Cathedral of the Holy Trinity (Quebec)

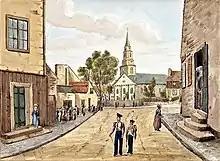
View of the Anglican cathedral from Ursulines of Quebec, 1830

The Diocese of Quebec was founded in 1793. Its first bishop, Dr. Jacob Mountain, gave his early attention to the erection of a cathedral. The completed building, designed by military officers William Robe and William Hall, was built between 1800 and 1804. It was consecrated on August 28, 1804, becoming the first Anglican cathedral to be built outside of the British Isles.